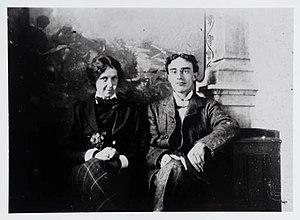
Roger Eliot Fry est un critique et théoricien de l'art britannique, particulièrement actif dans les premières décennies du XXᵉ siècle. Également peintre, il appartenait au Bloomsbury Group.